Flying Hawk

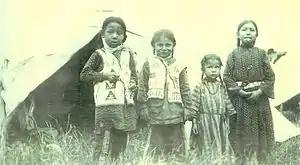
Flying Hawk's grandchildren, Du Bois, PA, June 22, 1908. Left to right: David, Robert, Lucille and Eva Flying Hawk.

Even in the relaxed atmosphere of The Wigwam, there was a formality to the visits. Of importance, Flying Hawk was an Oglala Lakota Chief and it was his duty to display his beautiful eagle feather "Chief's Wand" during visits. "At sun-up the Chief was missing. Breakfast was delayed. Presently he was seen coming from the forest which nearly surrounds The Wigwam. In his hand he carried a green switch six feet in length. From his traveling bag he took a bundle which he carefully unfolded and laid out, a beautiful eagle feather streamer which he attached to the pole at either end. After testing it in the breeze he handed it to his friend with gentle admonishment to keep it in a place where it could always been seen. It was the Chief's "wand," and he said it must always be kept where it could be seen, else people would not know who was Chief. Having disposed of this, to him, important duty, the Chief was ready for breakfast."